Hurricane Chris (2018)

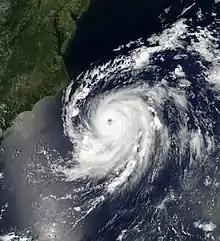
Chris nearing peak intensity east of The Carolinas on July 10

Hurricane Chris was a moderately strong tropical cyclone that affected the East Coast of the United States and Atlantic Canada in July 2018. The third tropical cyclone, third named storm, and second hurricane of the 2018 Atlantic hurricane season, Chris originated from a frontal system that moved offshore the coast of the northeastern United States on June 29. The front evolved into a non-tropical low by July 3. After further organization, a tropical depression formed on July 6, several hundred miles south-southeast of Cape Hatteras, North Carolina. Two days later, the depression strengthened into a tropical storm and received the name "Chris". Chris slowly strengthened as it drifted into warmer waters. These favorable conditions allowed Chris to rapidly intensify into a hurricane on July 10. The hurricane reached its peak intensity with winds of 105 mph (165 km/h) and a pressure of 969 mbar (28.61 inHg) at. This peak intensity was short-lived though, as Chris began to undergo extratropical transition. At 12:00 UTC on July 12, Chris became an extratropical cyclone well southeast of Newfoundland. The low continued northeastward over the Atlantic for the next few days, before weakening and finally dissipating southeast of Iceland on July 17.